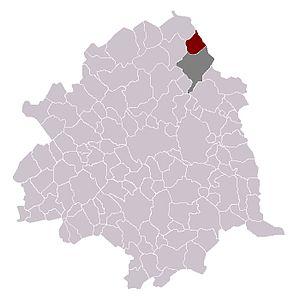
Neuville-en-Ferrain dans son canton et son arrondissement
Neuville-en-Ferrain est une commune française située dans le département du Nord, en région Hauts-de-France. Elle fait partie de la Métropole européenne de Lille.